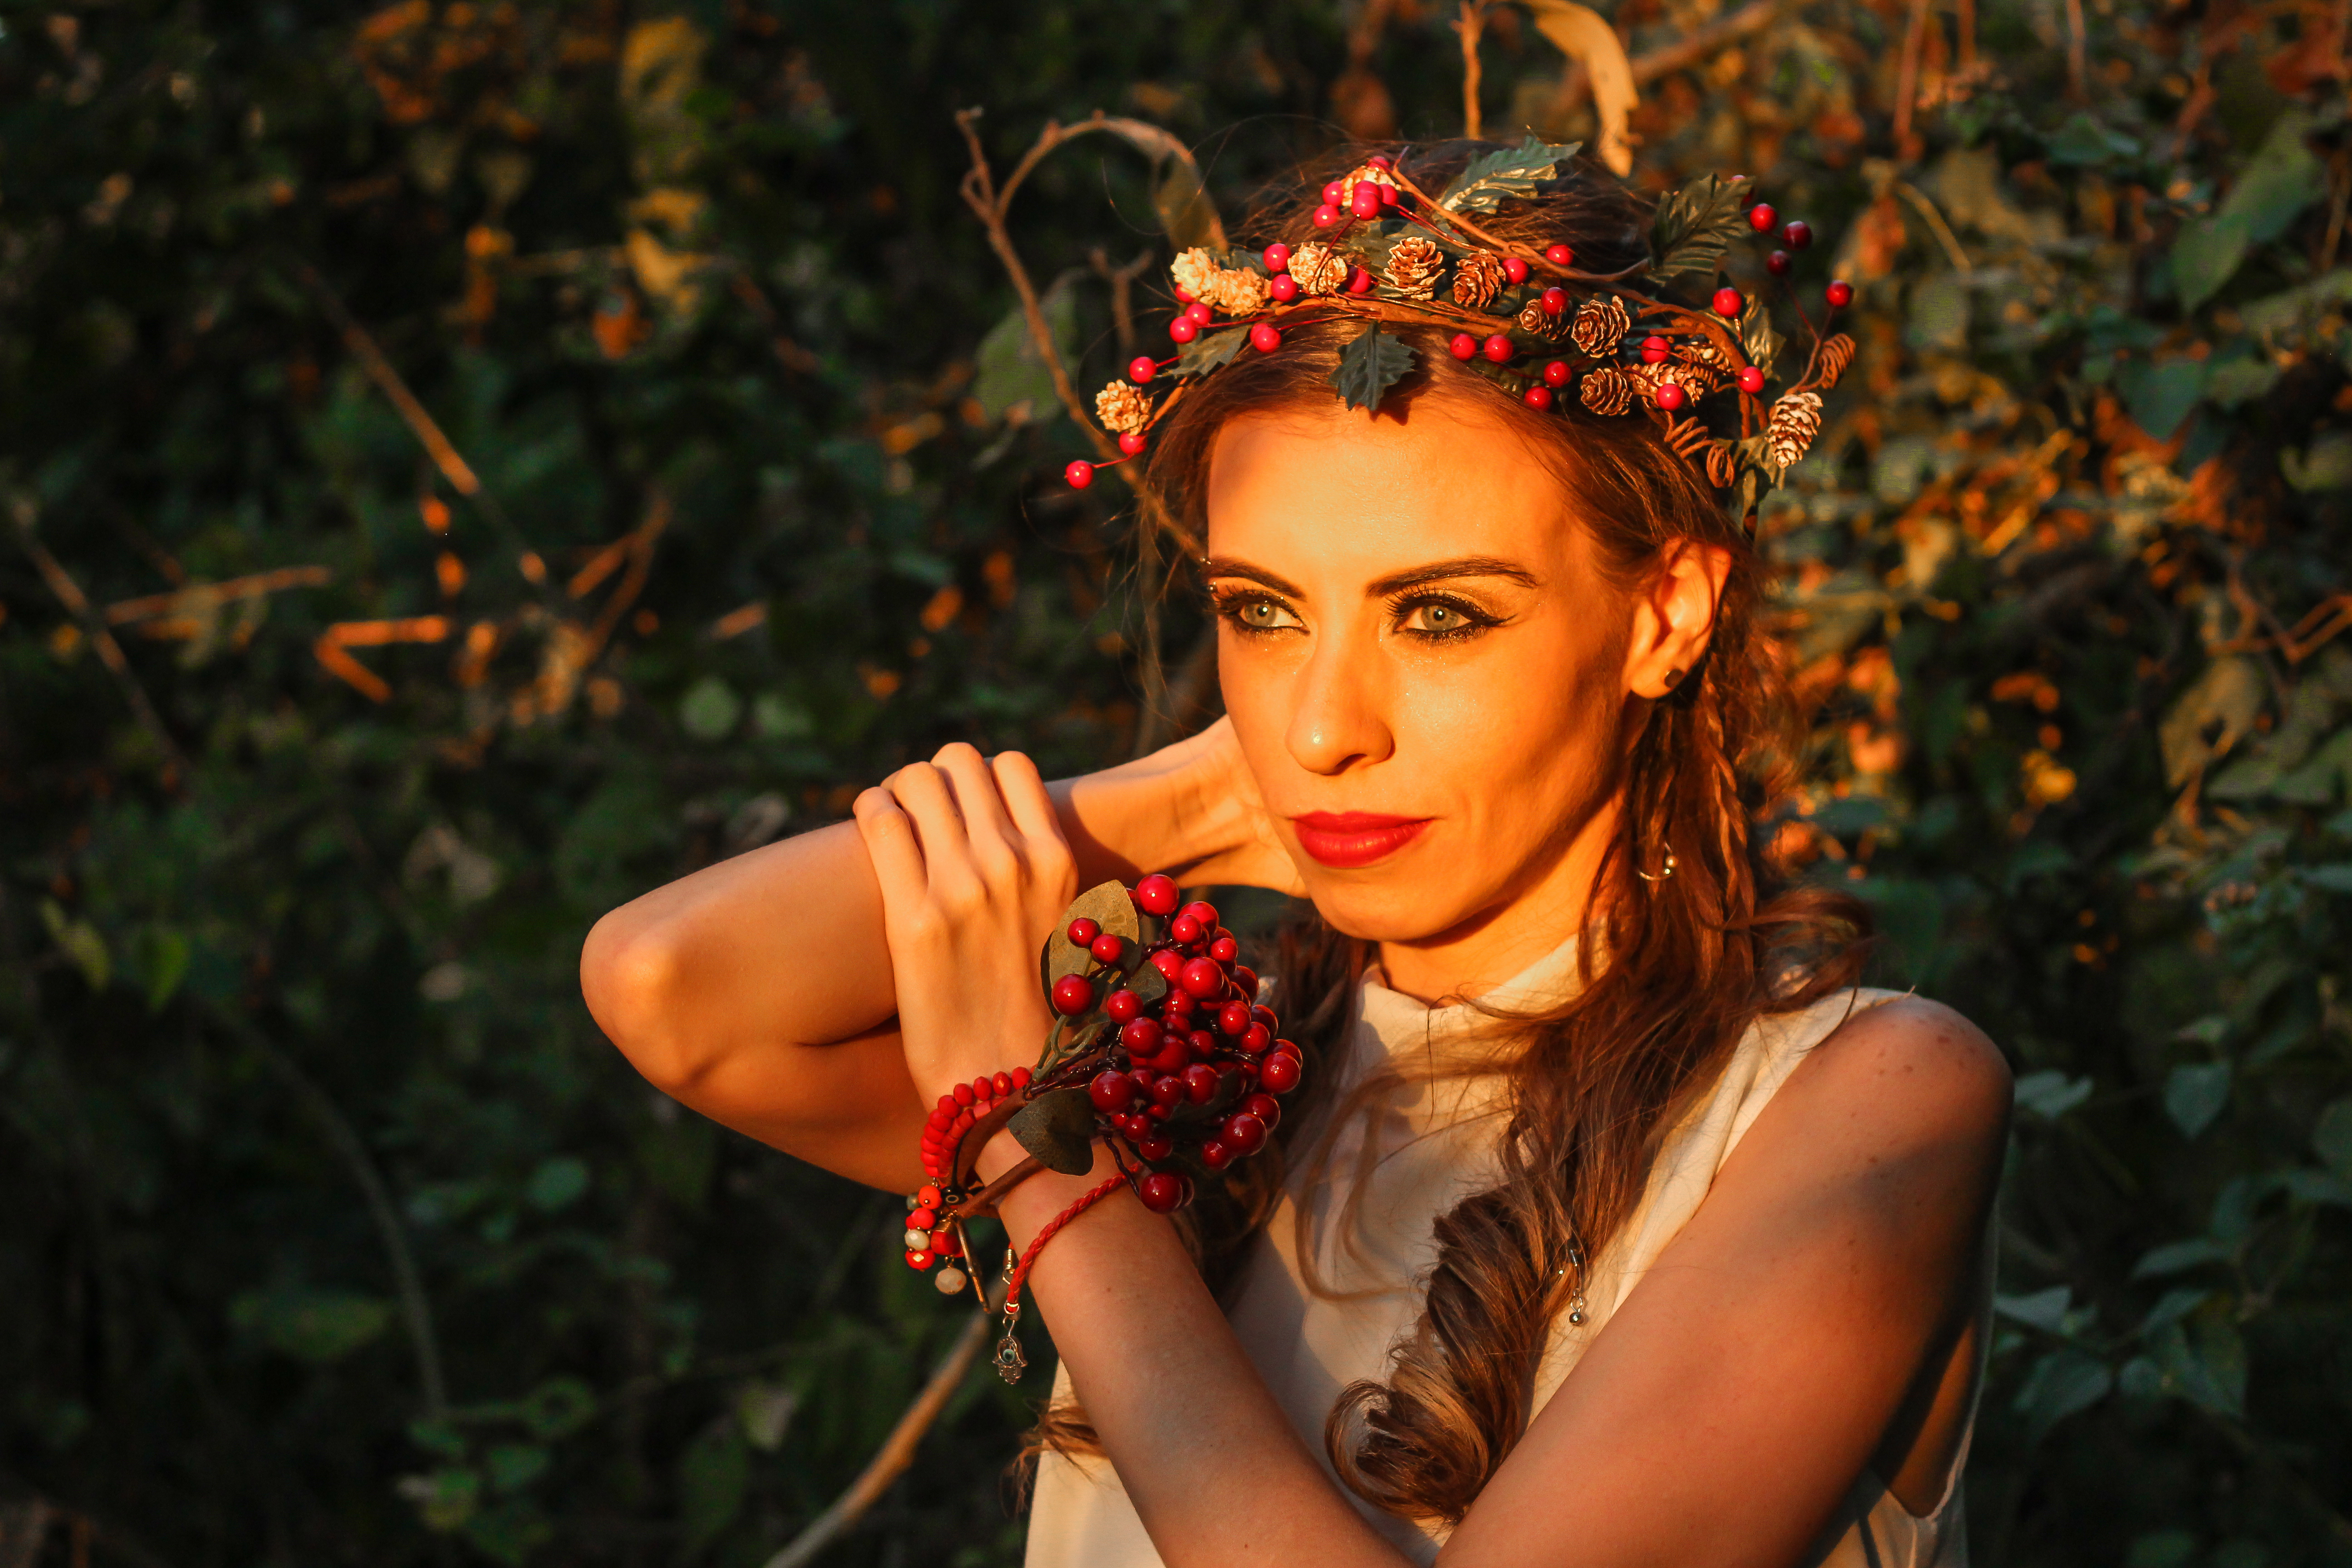
person, plant, girl, woman, photography, flower, portrait, model, red, autumn, fashion, clothing, lady, dress, beauty, photo shoot, portrait photography